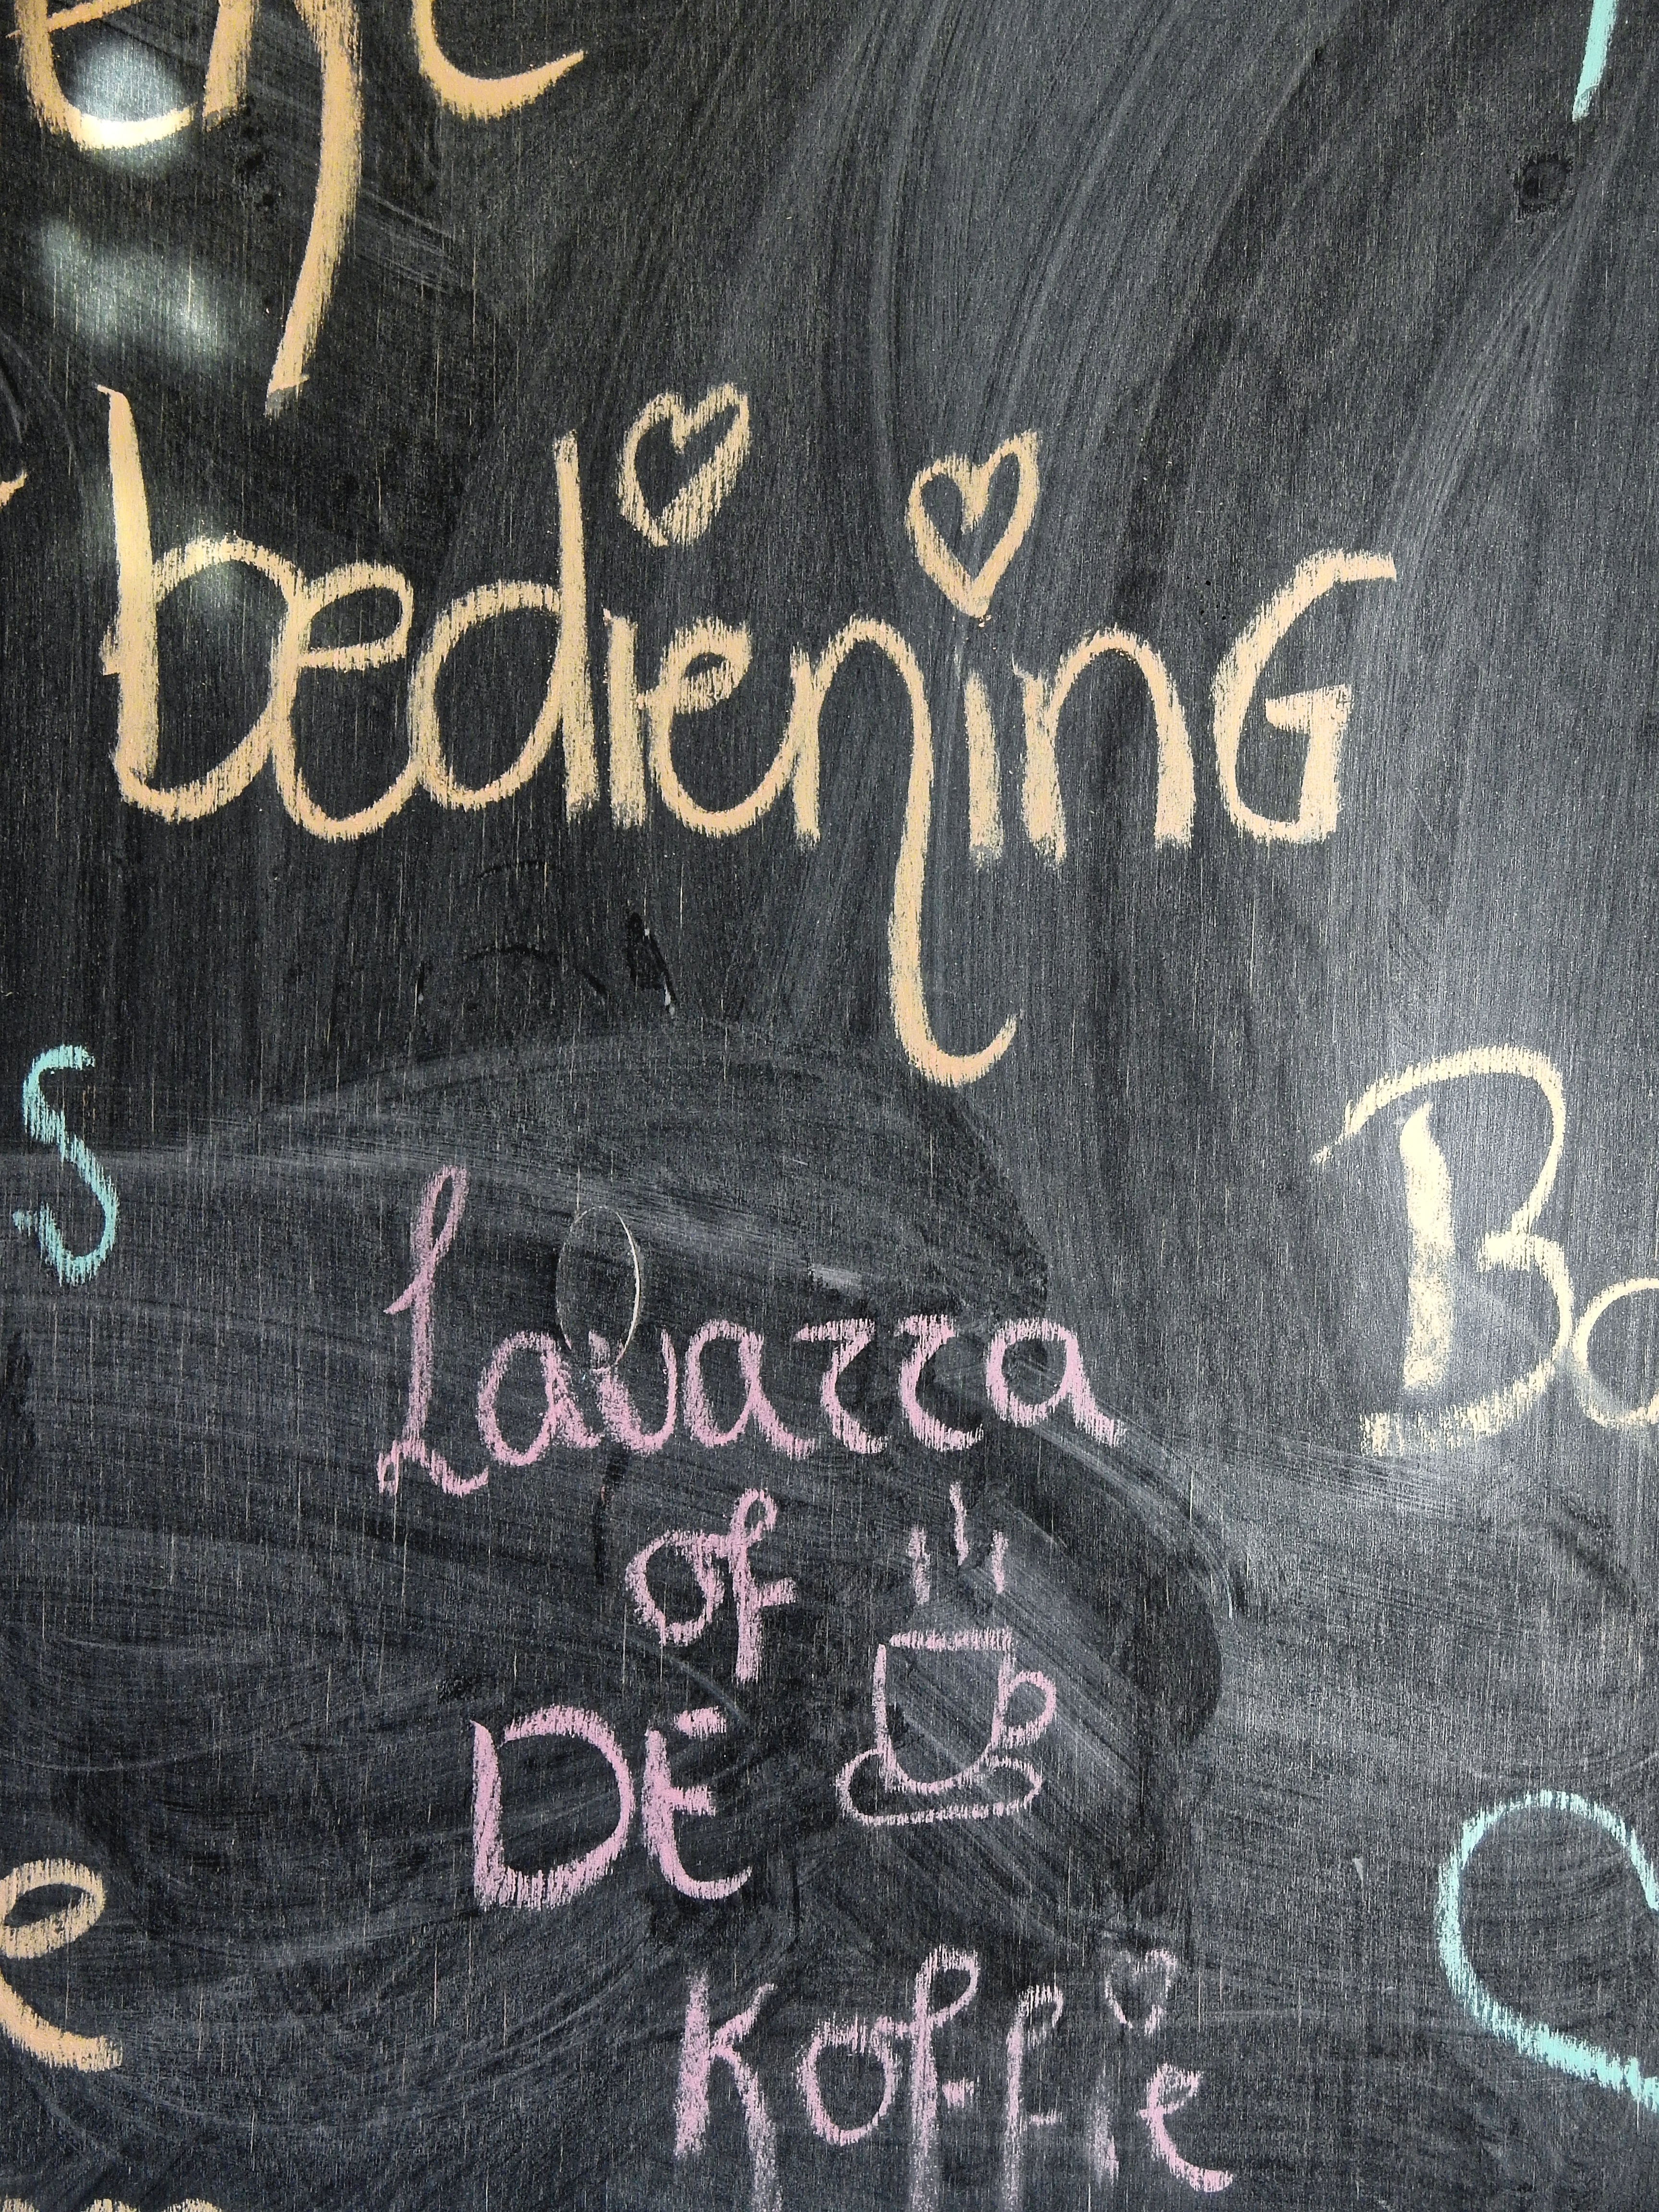
board, number, blackboard, black, brand, font, holland, netherlands, chalk, text, dutch, words, letters, leave, emotion, operation, album cover